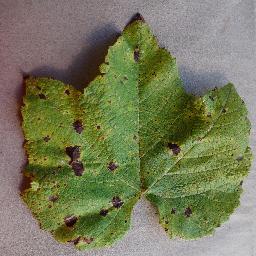
Label: Grape___Leaf_blight_(Isariopsis_Leaf_Spot)